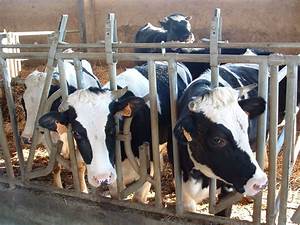
Label: cow